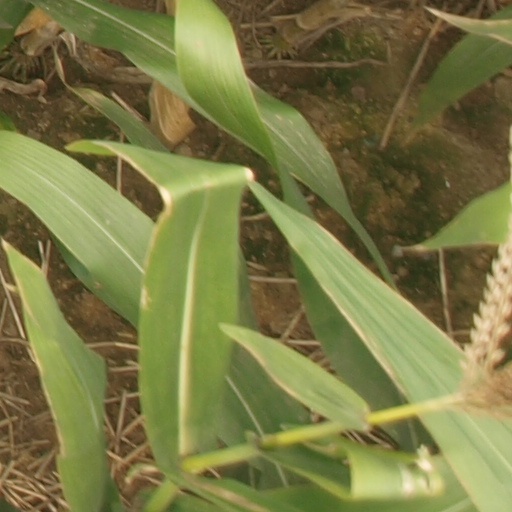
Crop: maize; corn